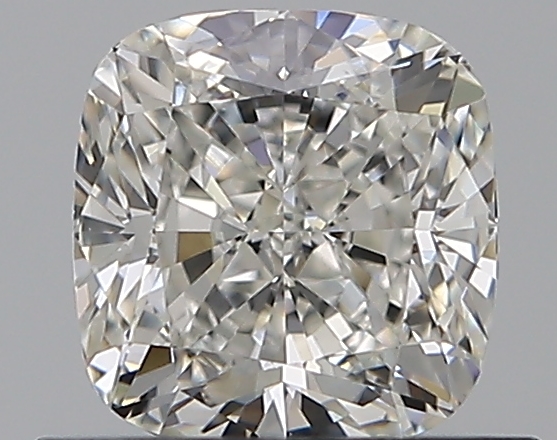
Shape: cushion
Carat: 0.76
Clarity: VVS2
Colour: H
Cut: EX
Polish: EX
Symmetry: VG
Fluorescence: N
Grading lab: GIA
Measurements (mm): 5.15 x 4.96 x 3.45